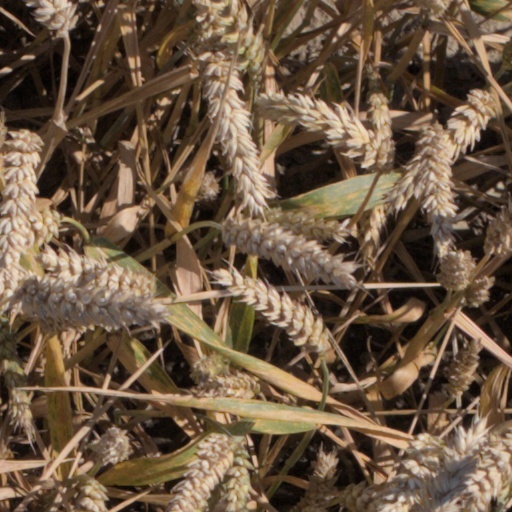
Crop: wheat